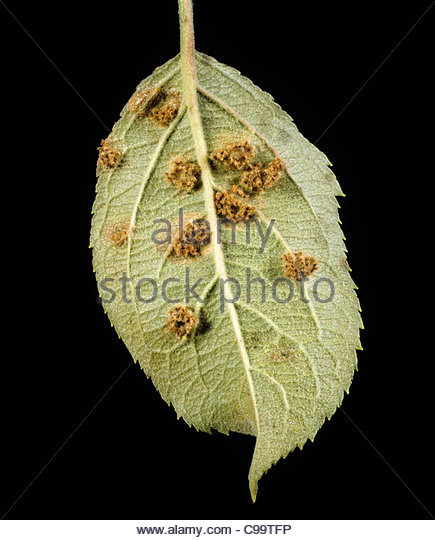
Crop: apple
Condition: rust